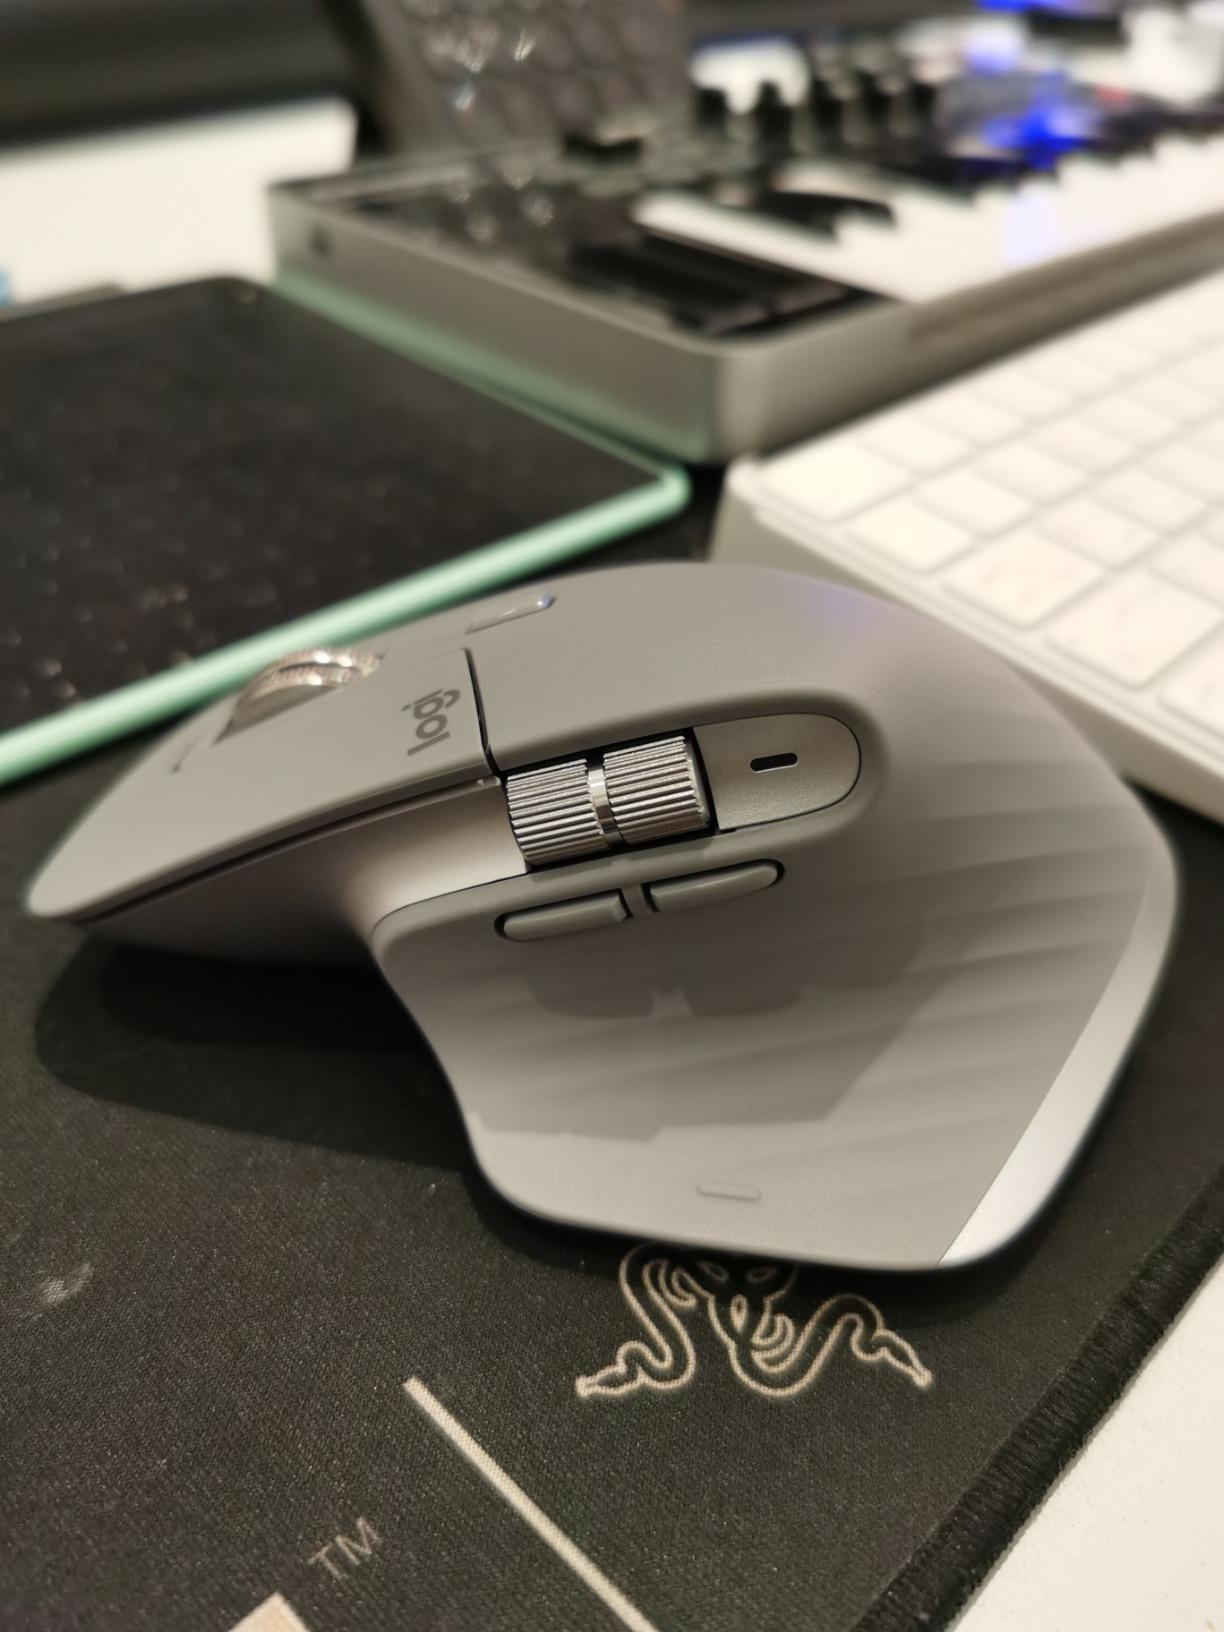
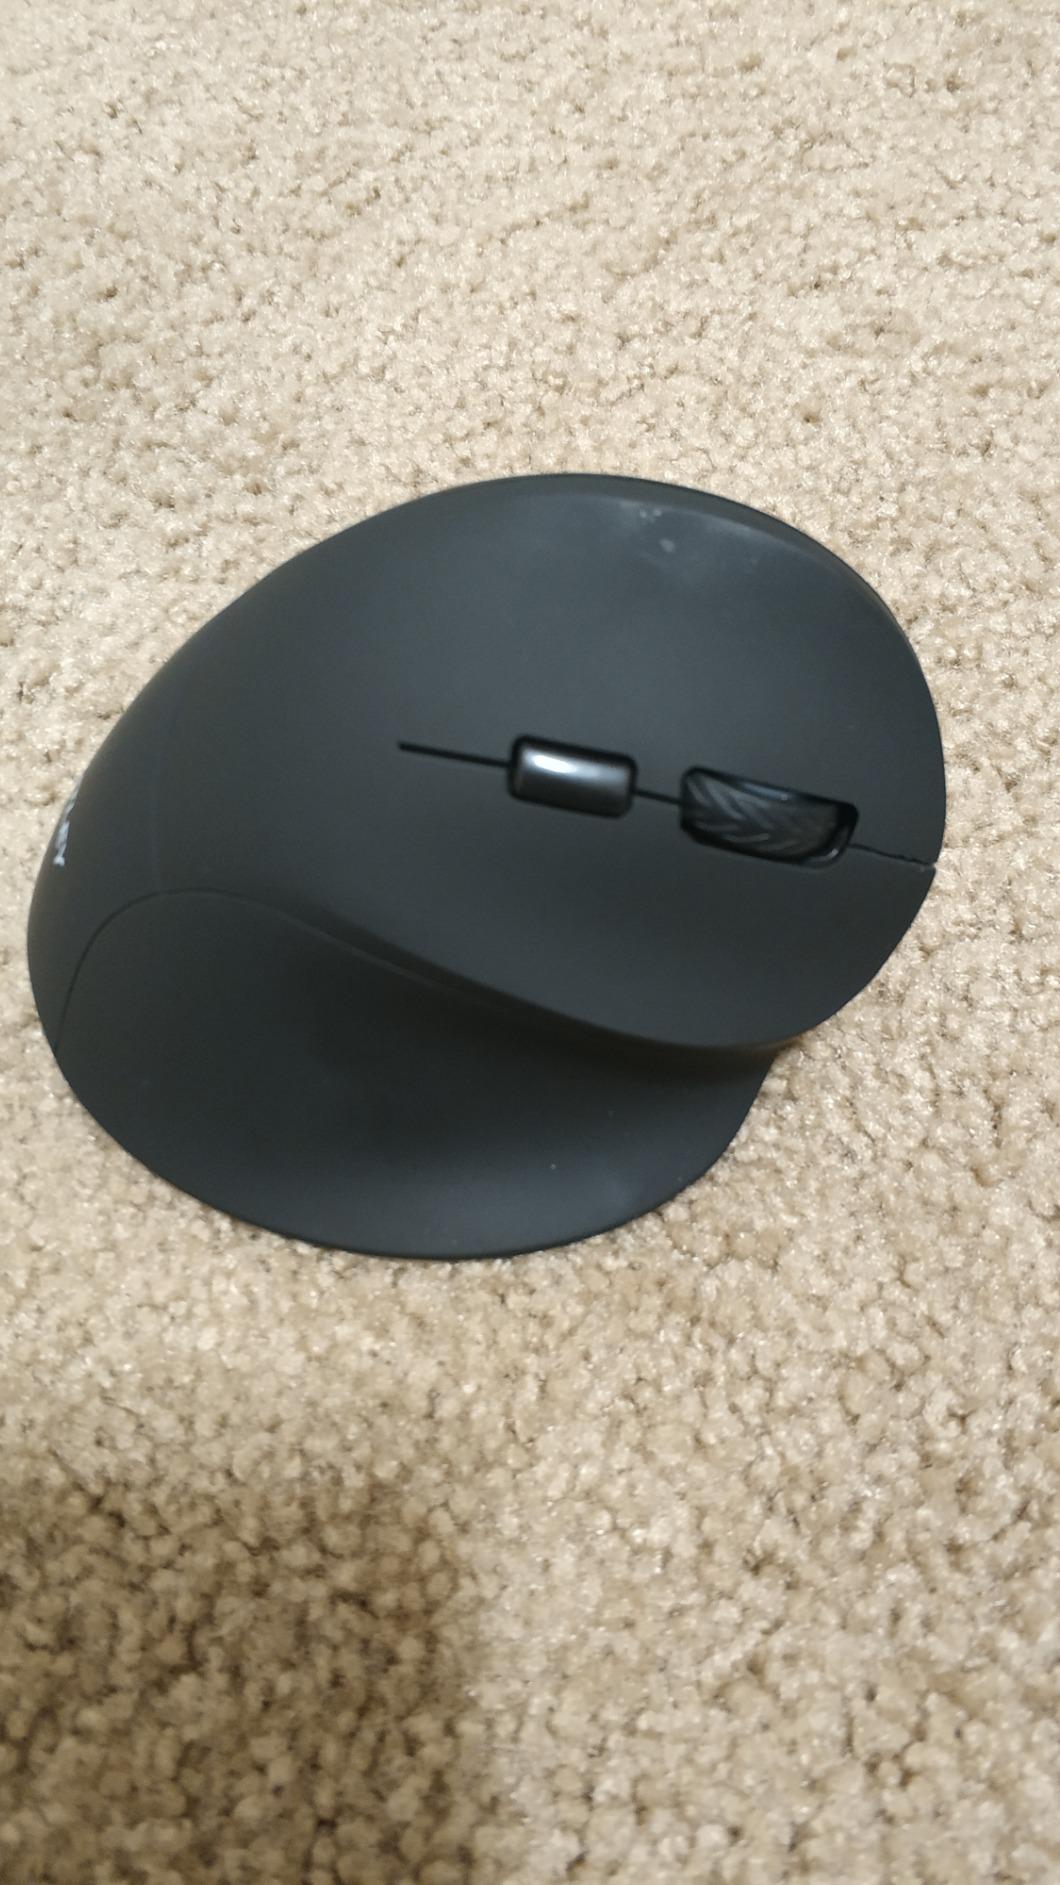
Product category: mouse
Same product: no